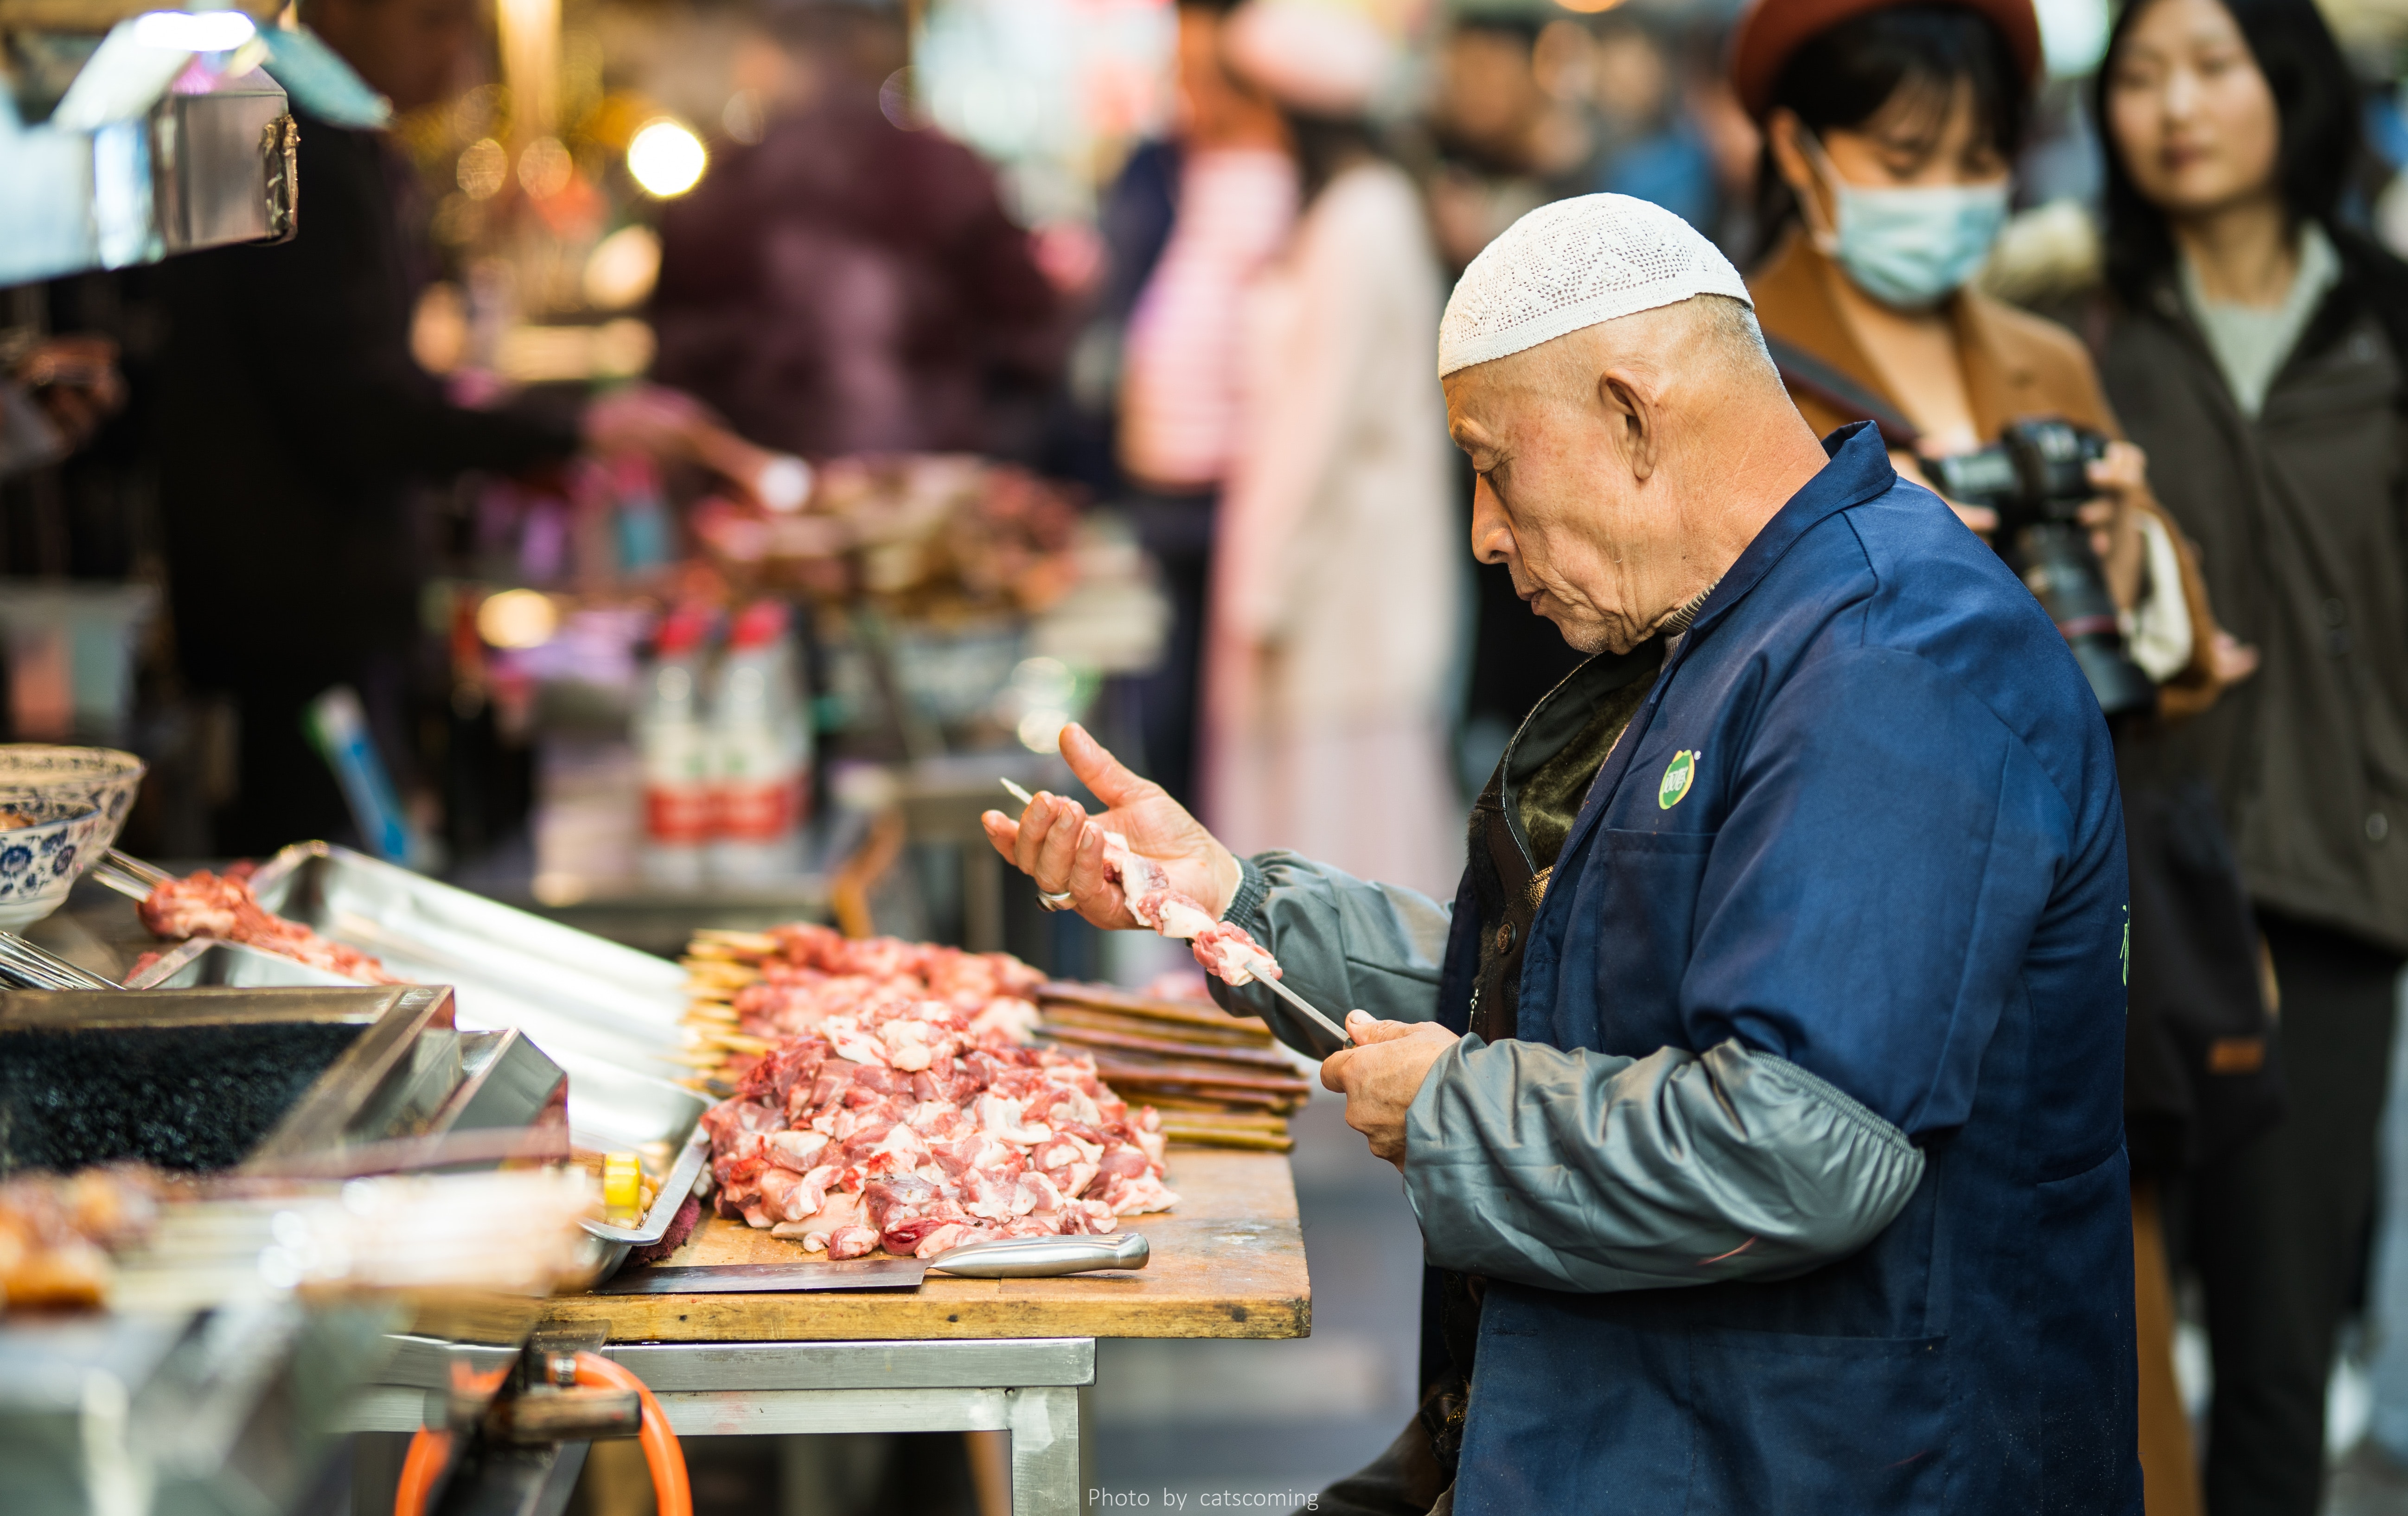
selling, street food, public space, hawker, market, food, marketplace, city, street, shopkeeper, bazaar, cuisine, flesh, delicacy, meat, customer, snack